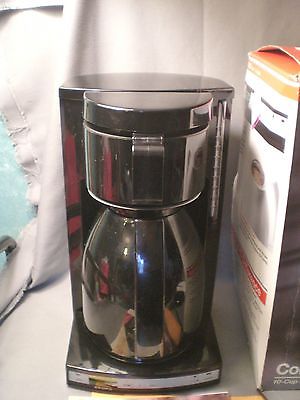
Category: coffee maker